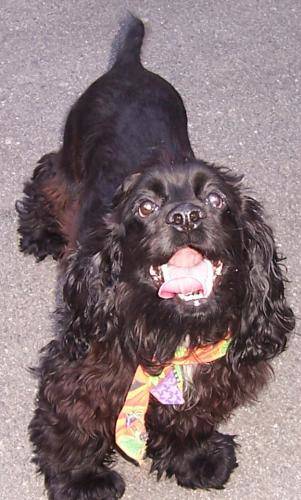
Label: dog